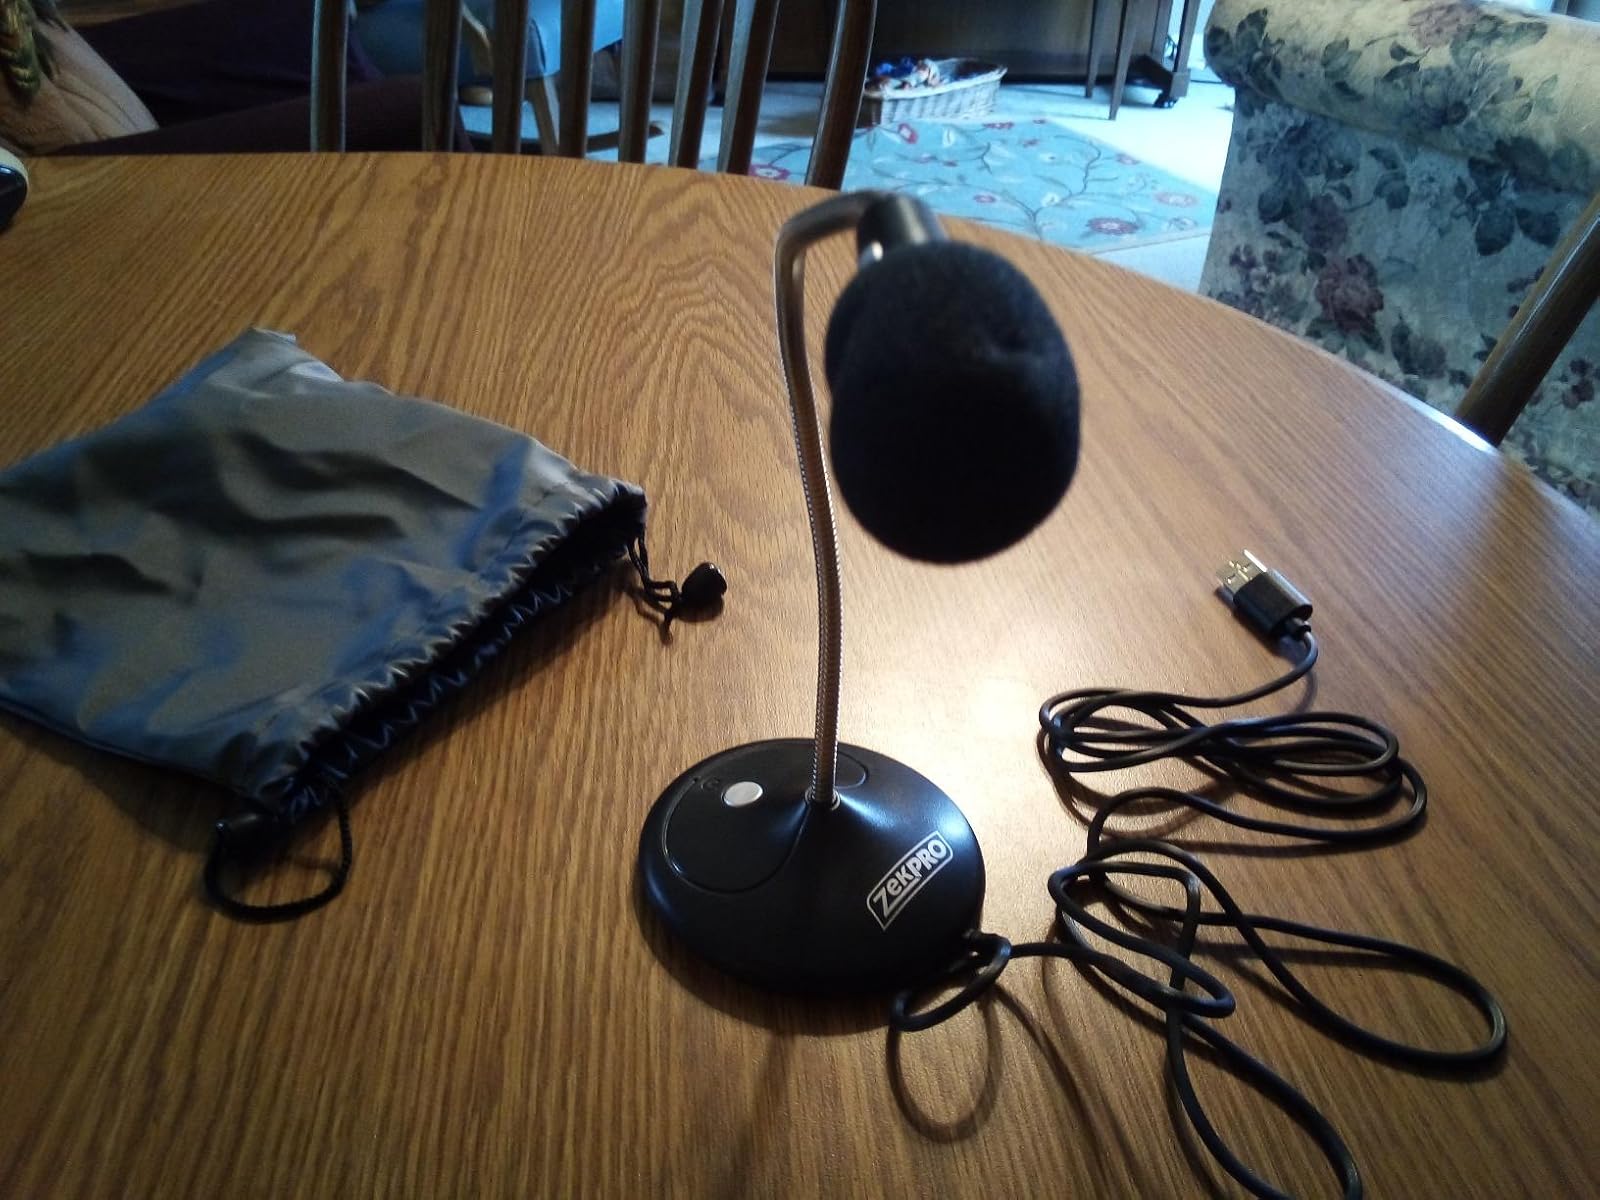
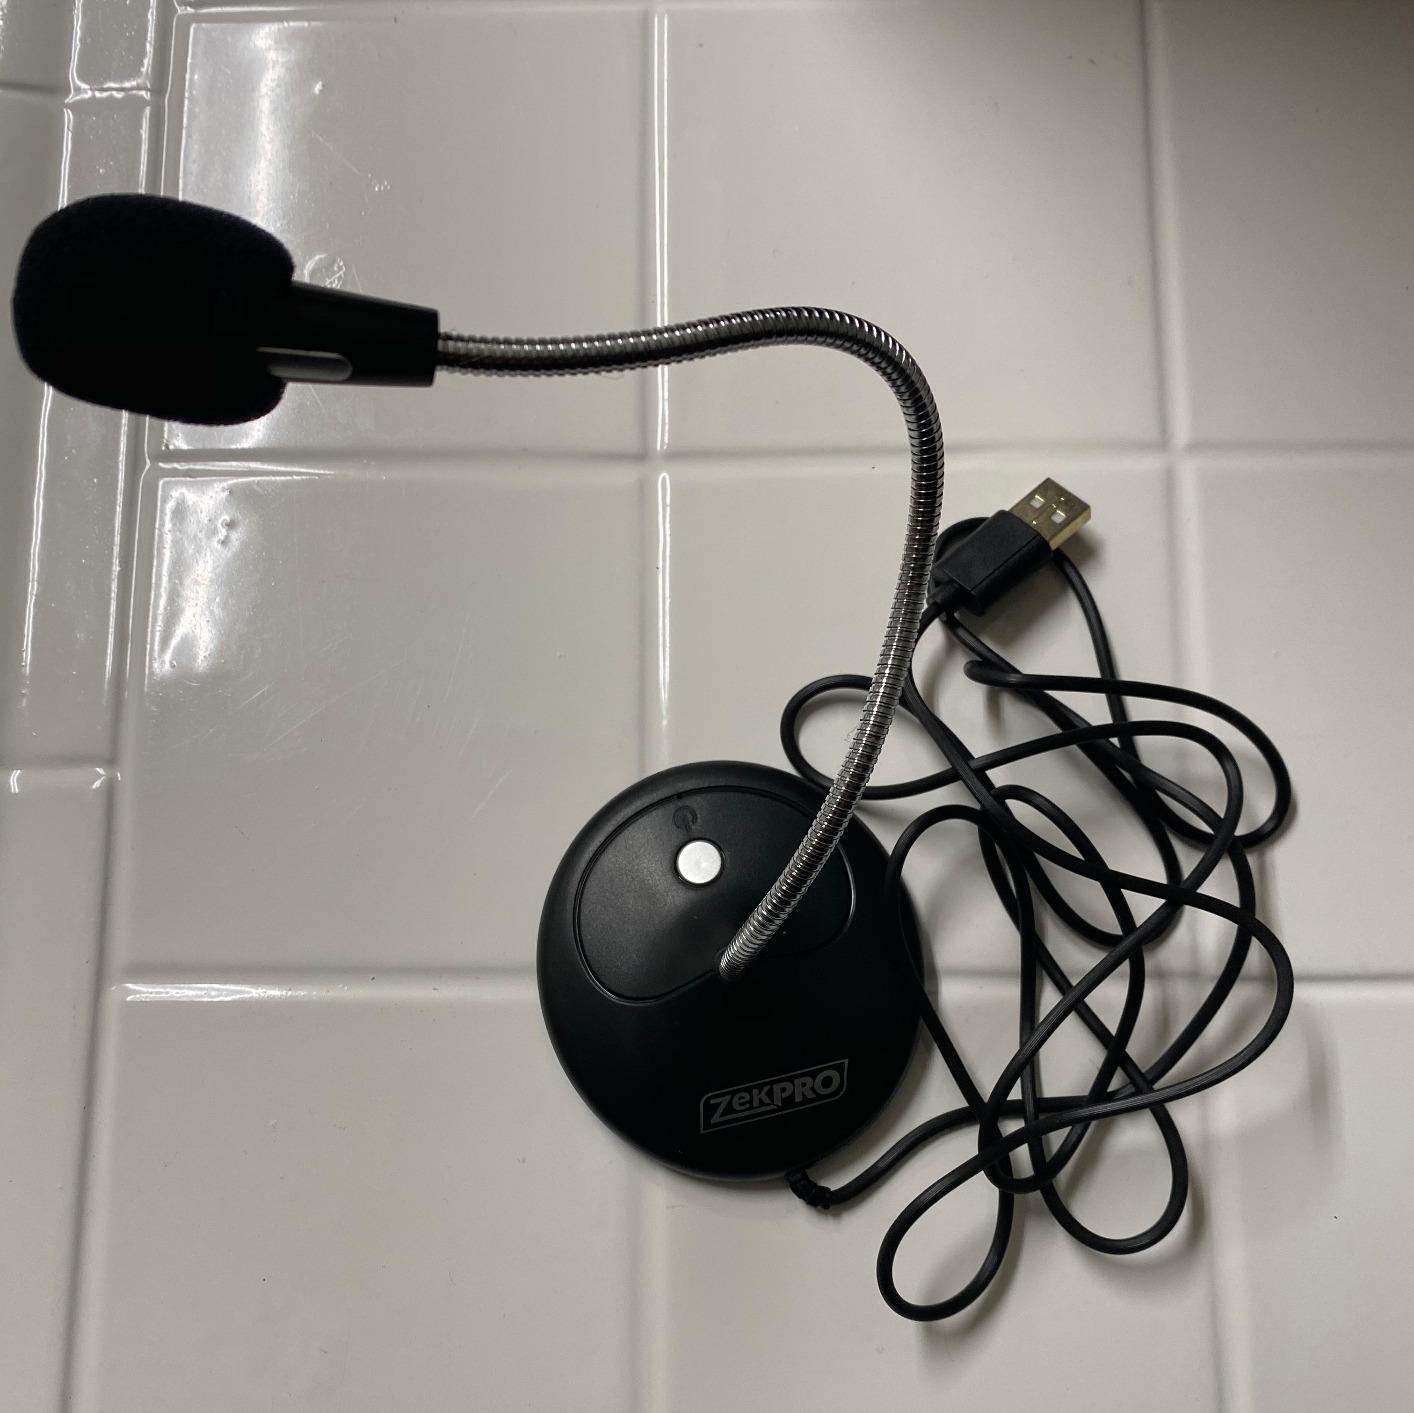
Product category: microphone
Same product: yes